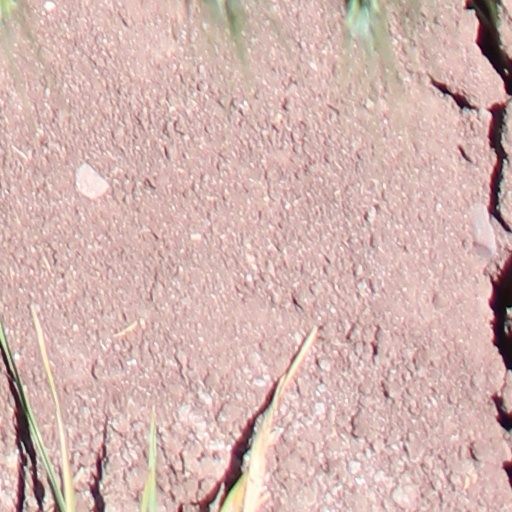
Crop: wheat